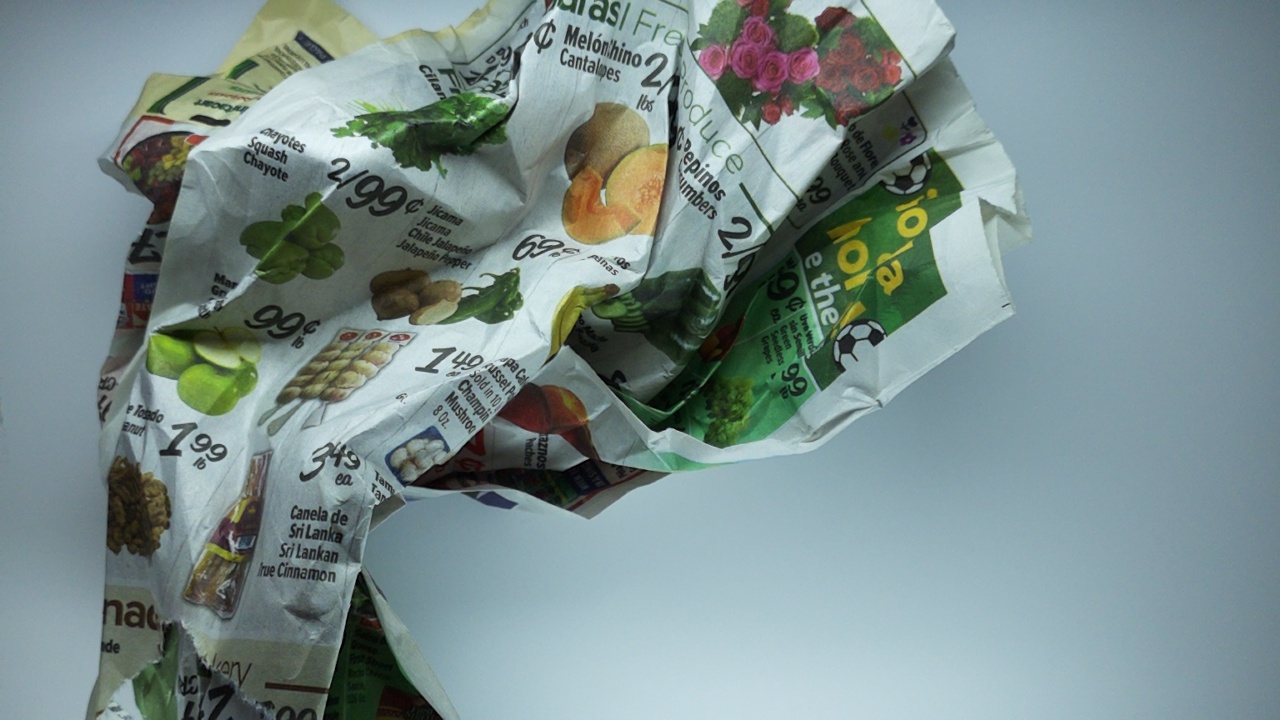
Label: recycle